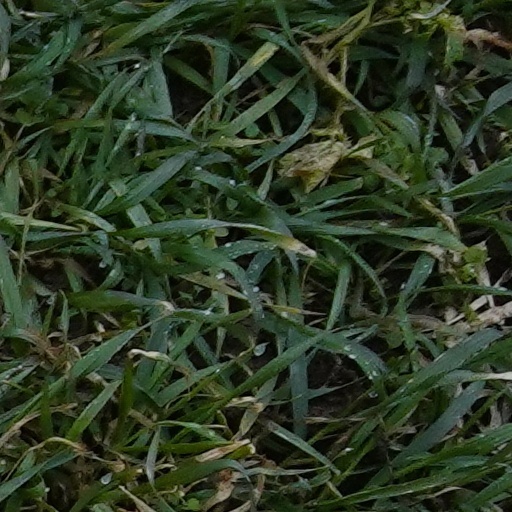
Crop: wheat